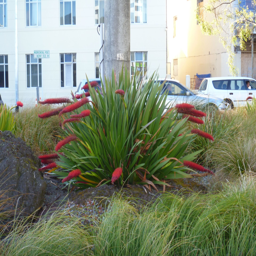
lilies in a garden next .